Fort of Our Lady of the Incarnation (Carvoeiro)

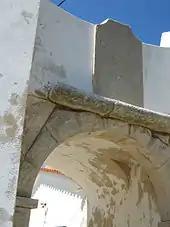
Exterior of fort gate

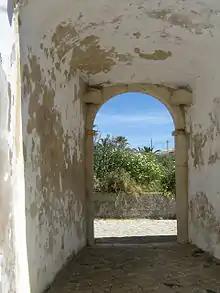
Interior of fort gate

The fort is located in a semi-rural environment along the maritime coast, approximately above sea level, on a strategic clifftop.